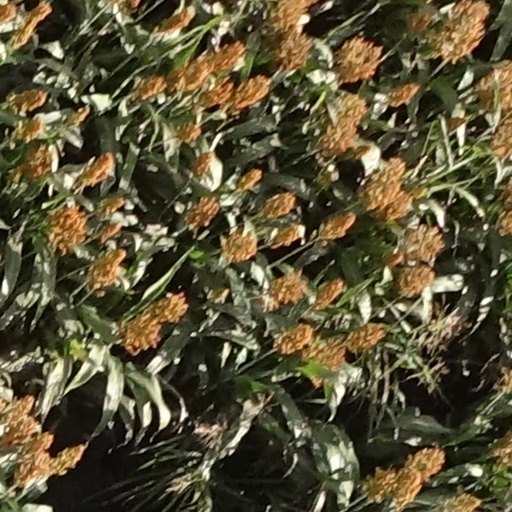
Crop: sorghum